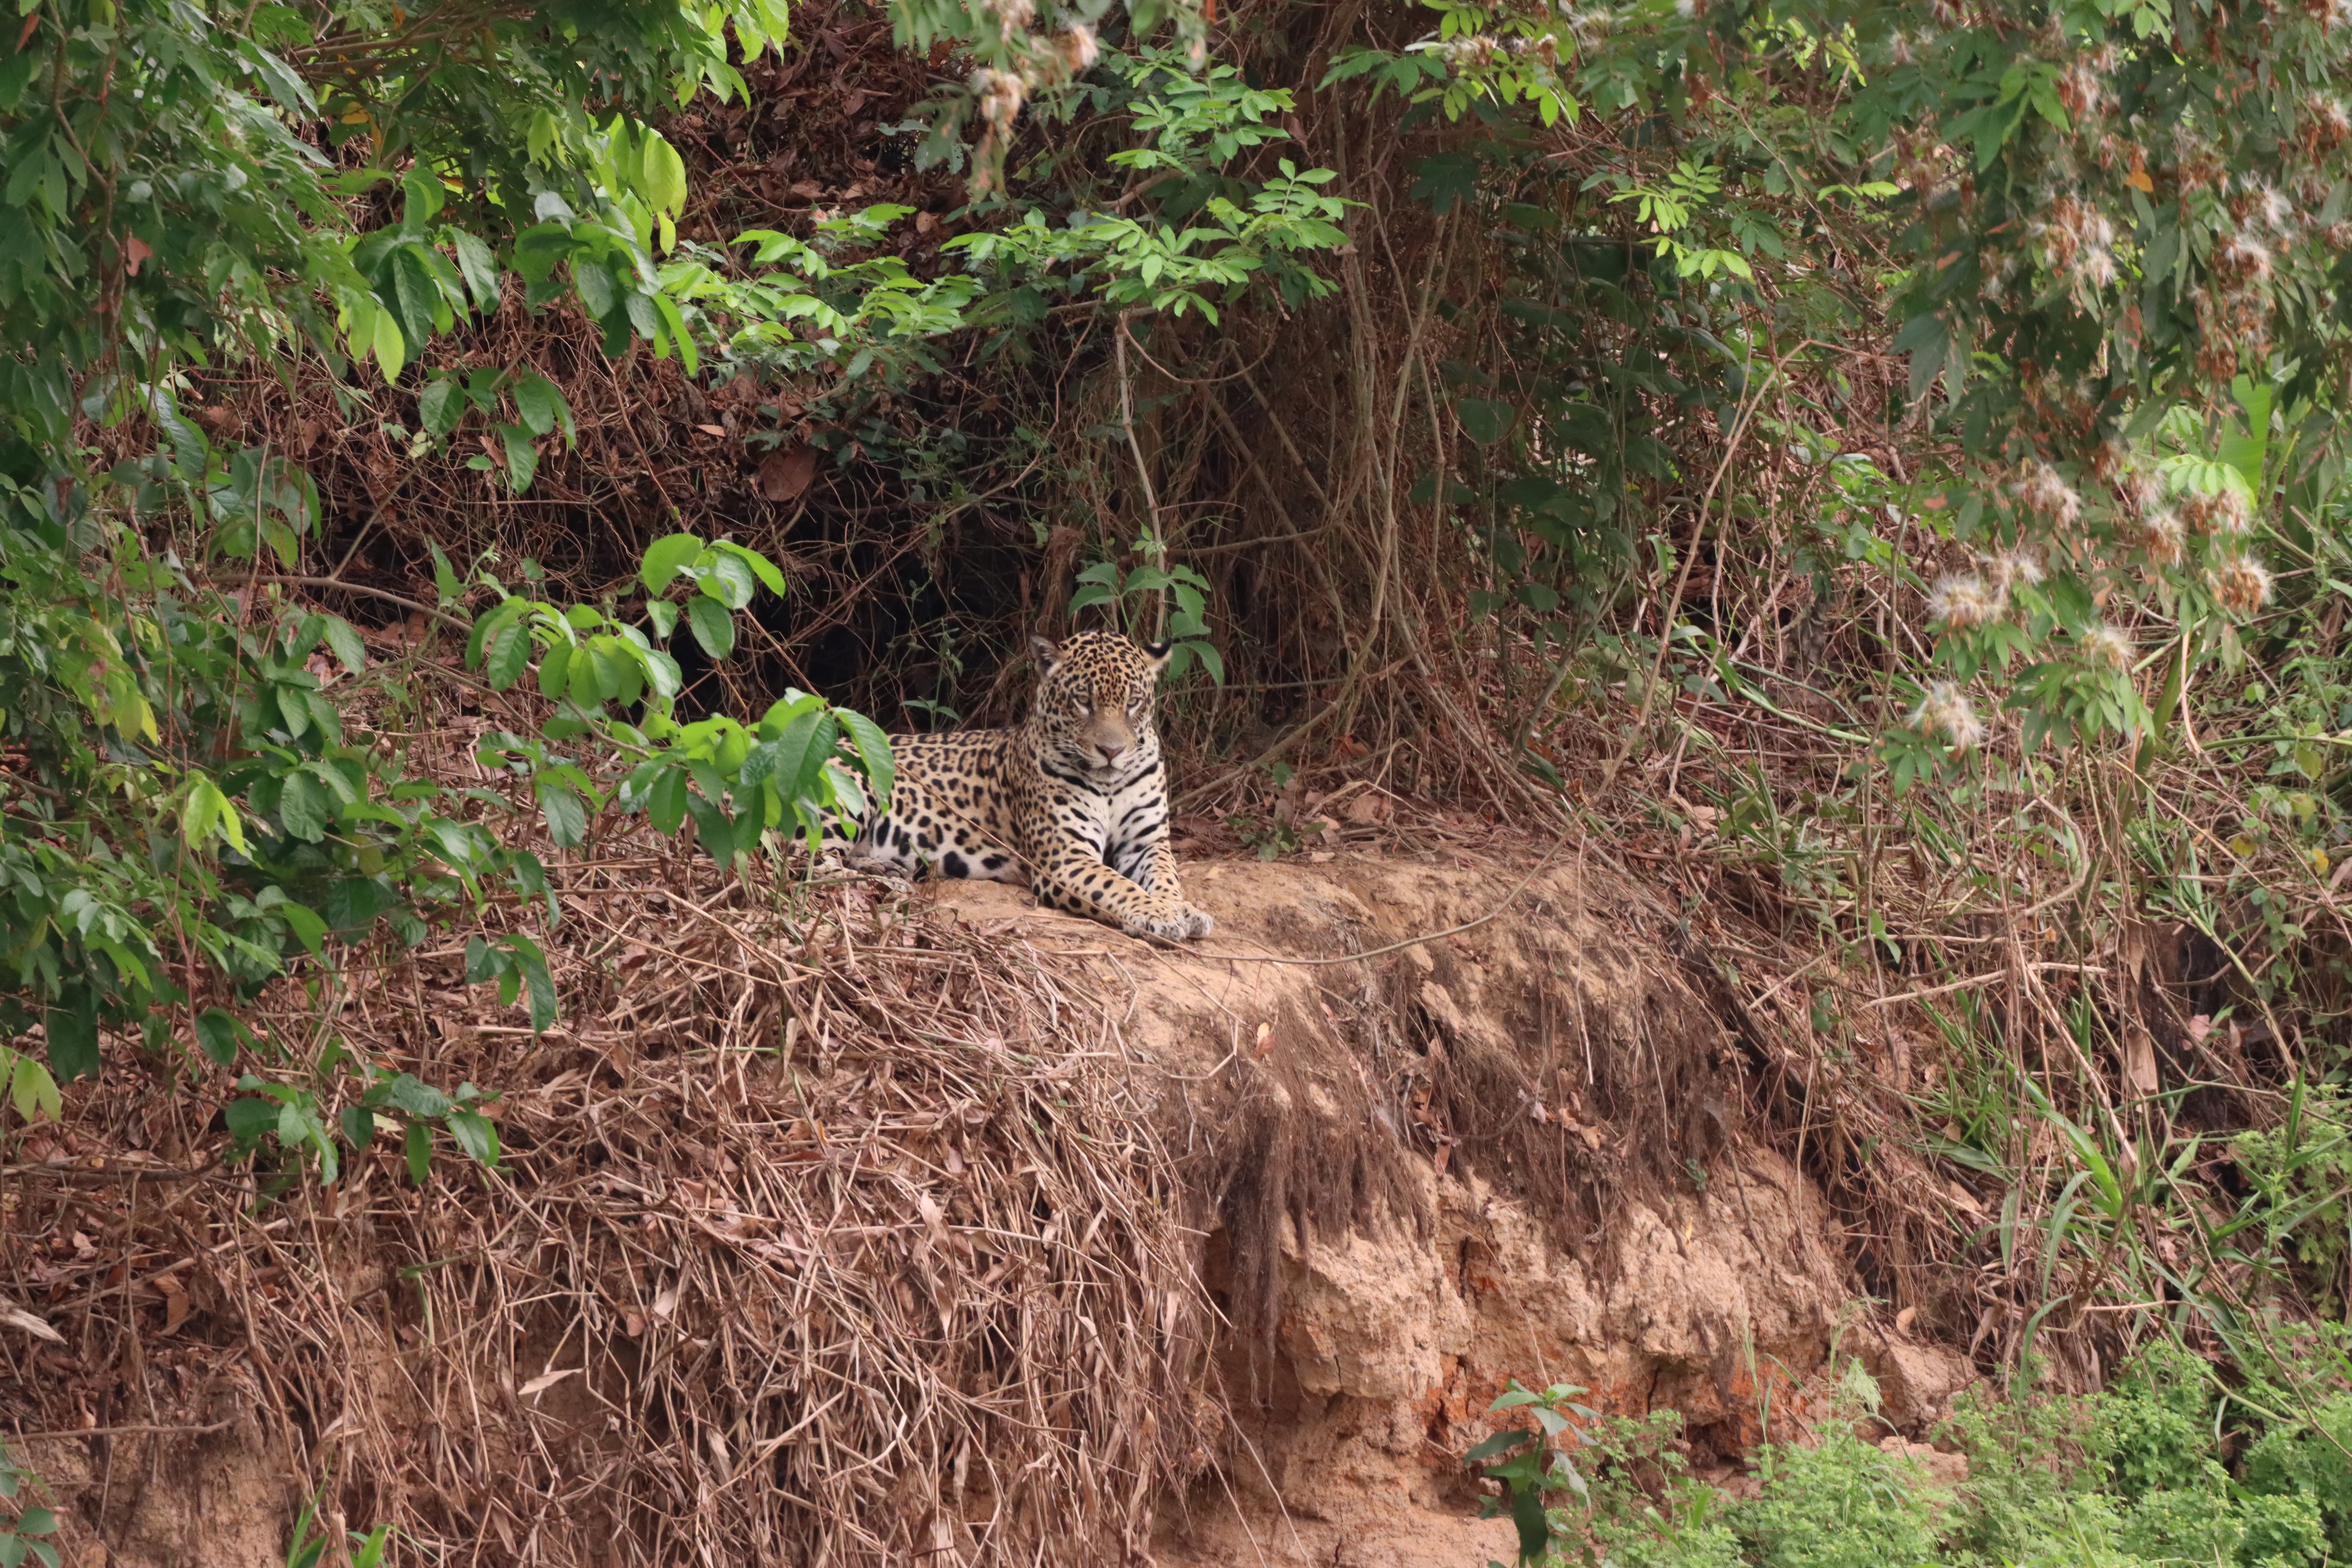
Jaguar: Guaraci